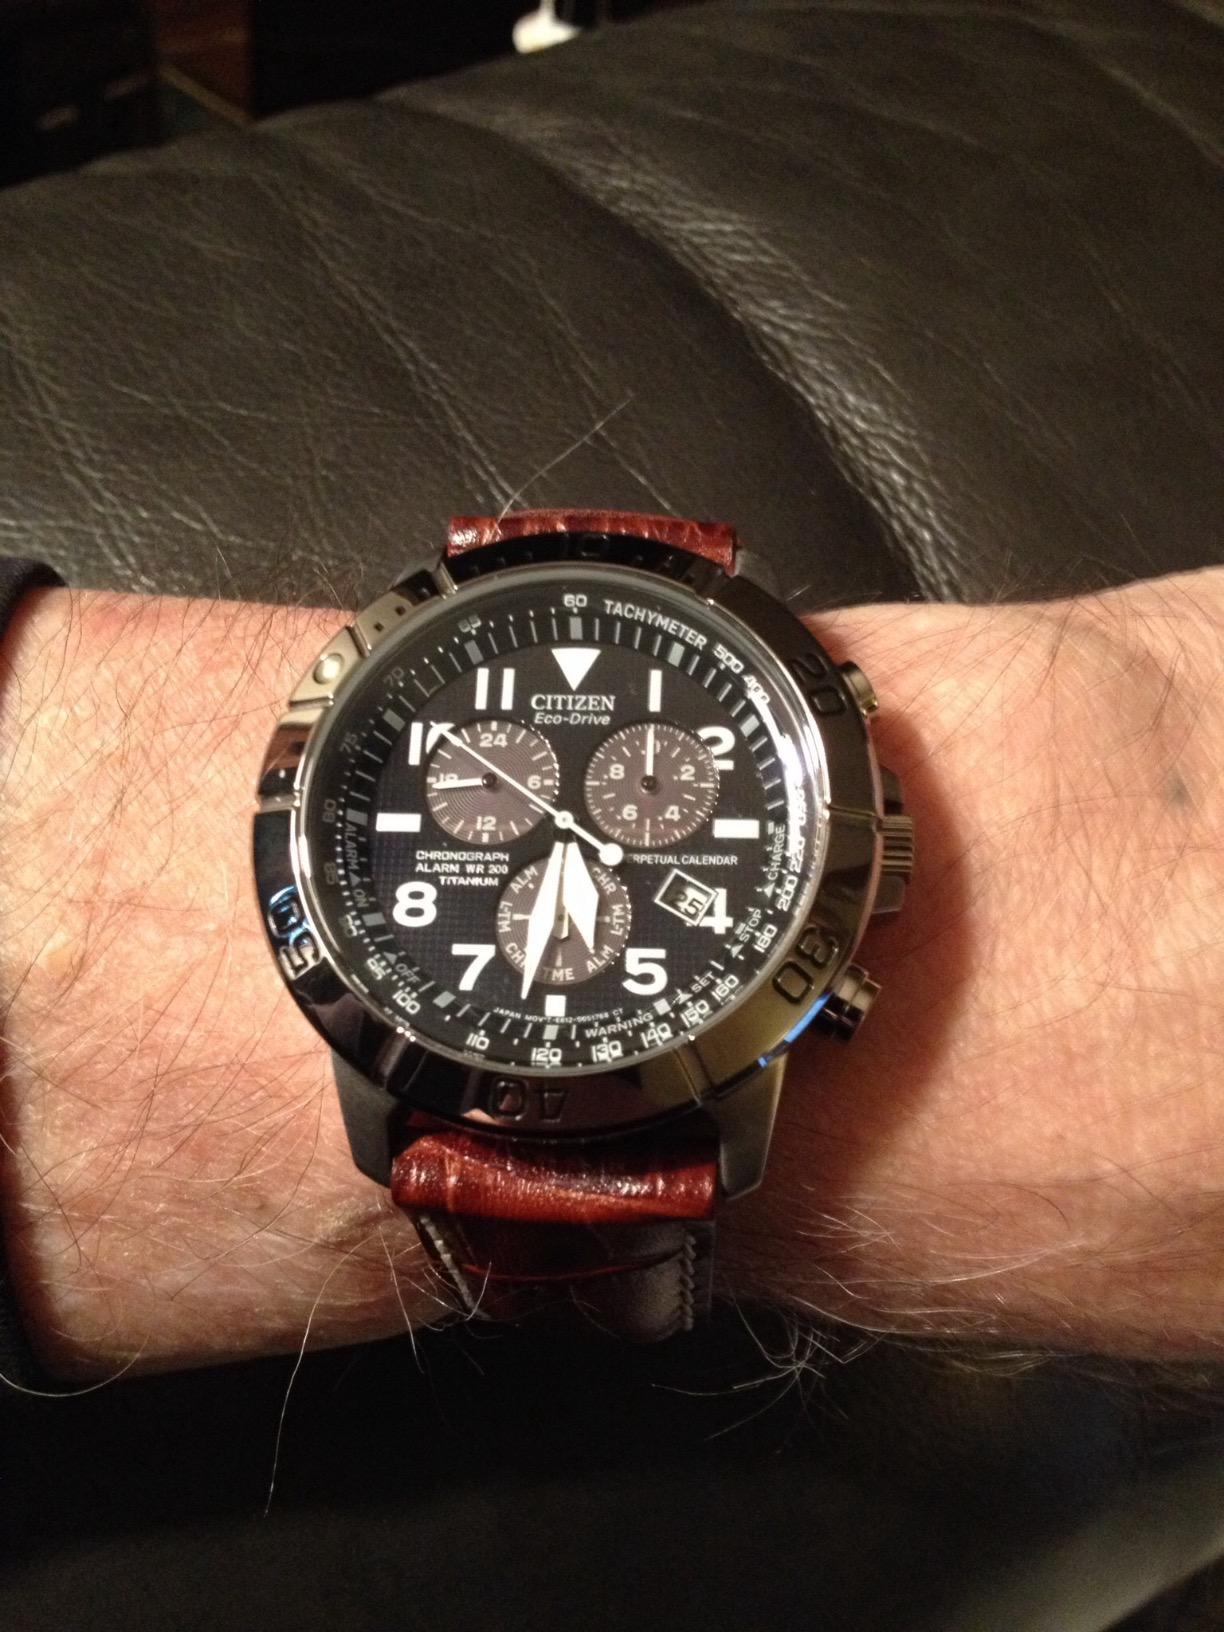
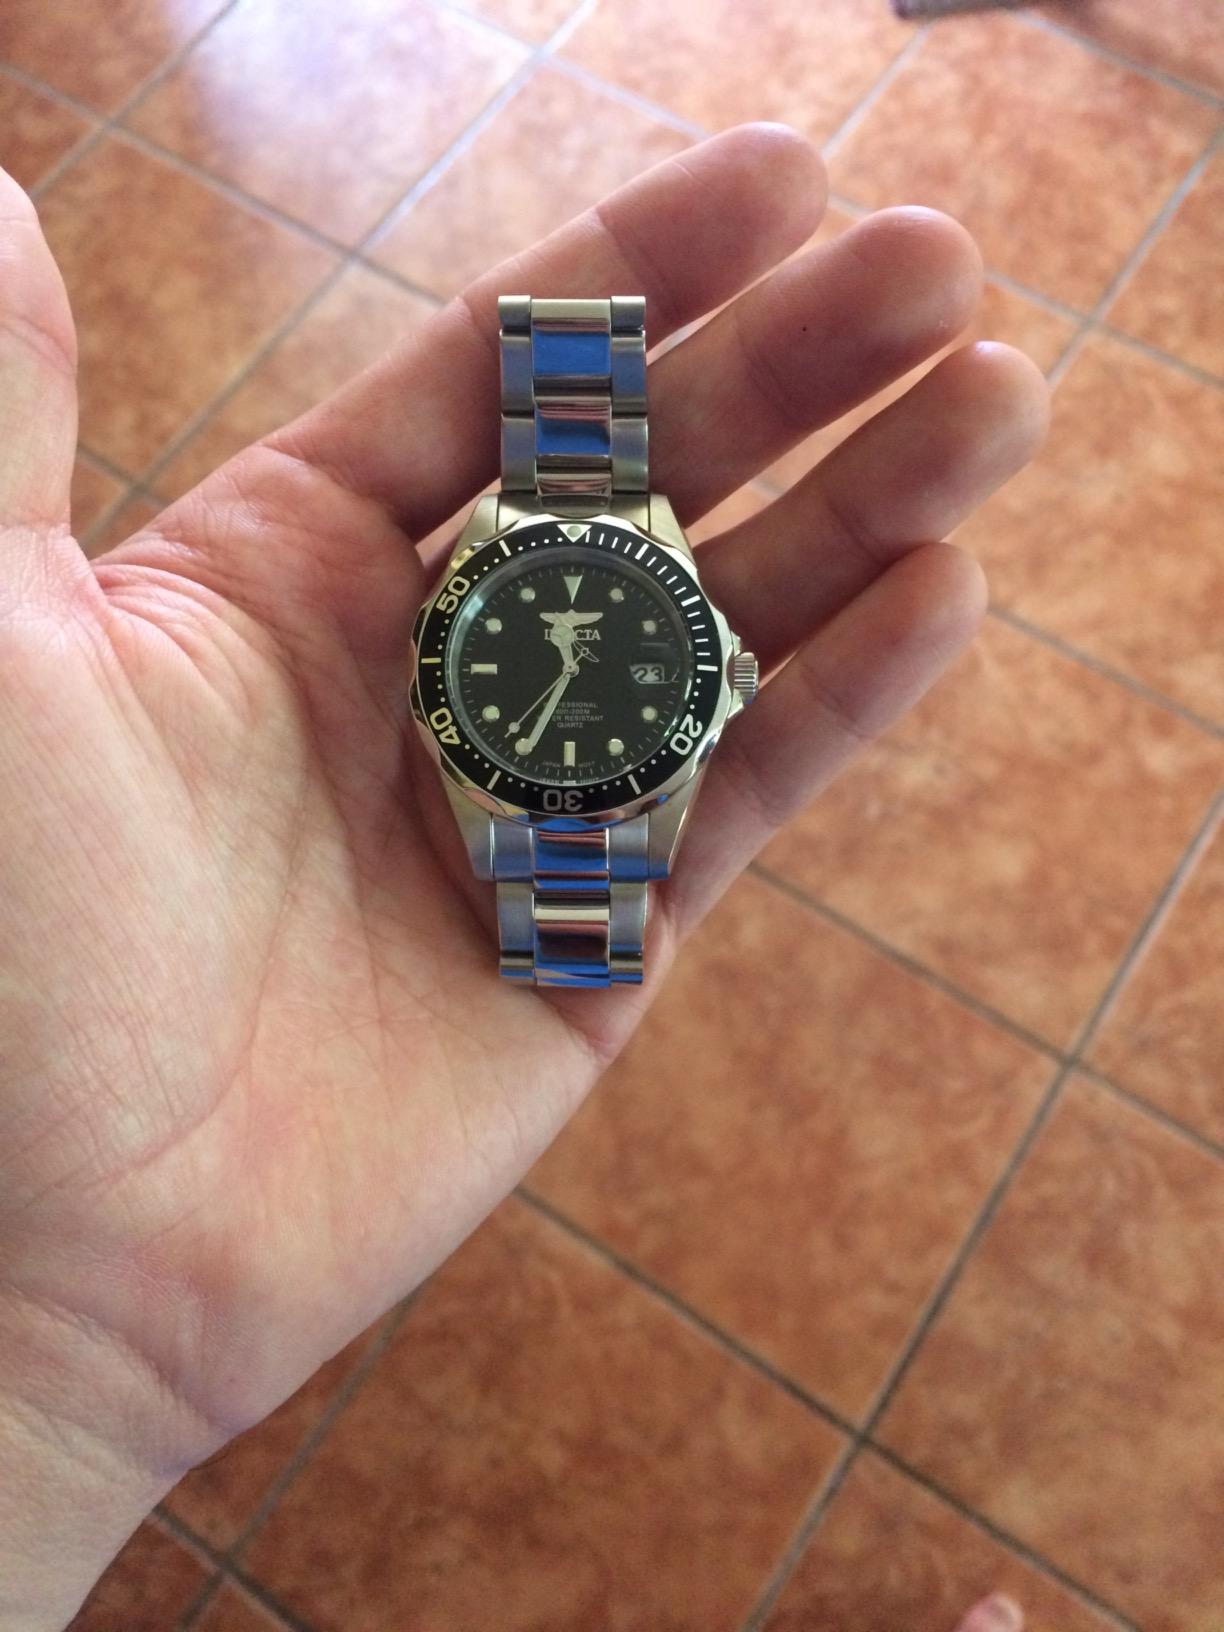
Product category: accessories_watch
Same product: no